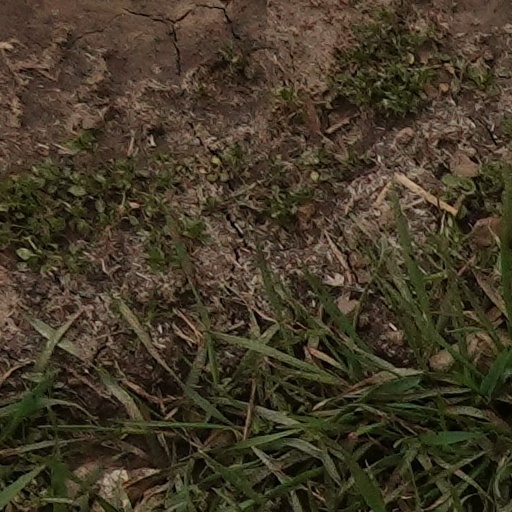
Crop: wheat